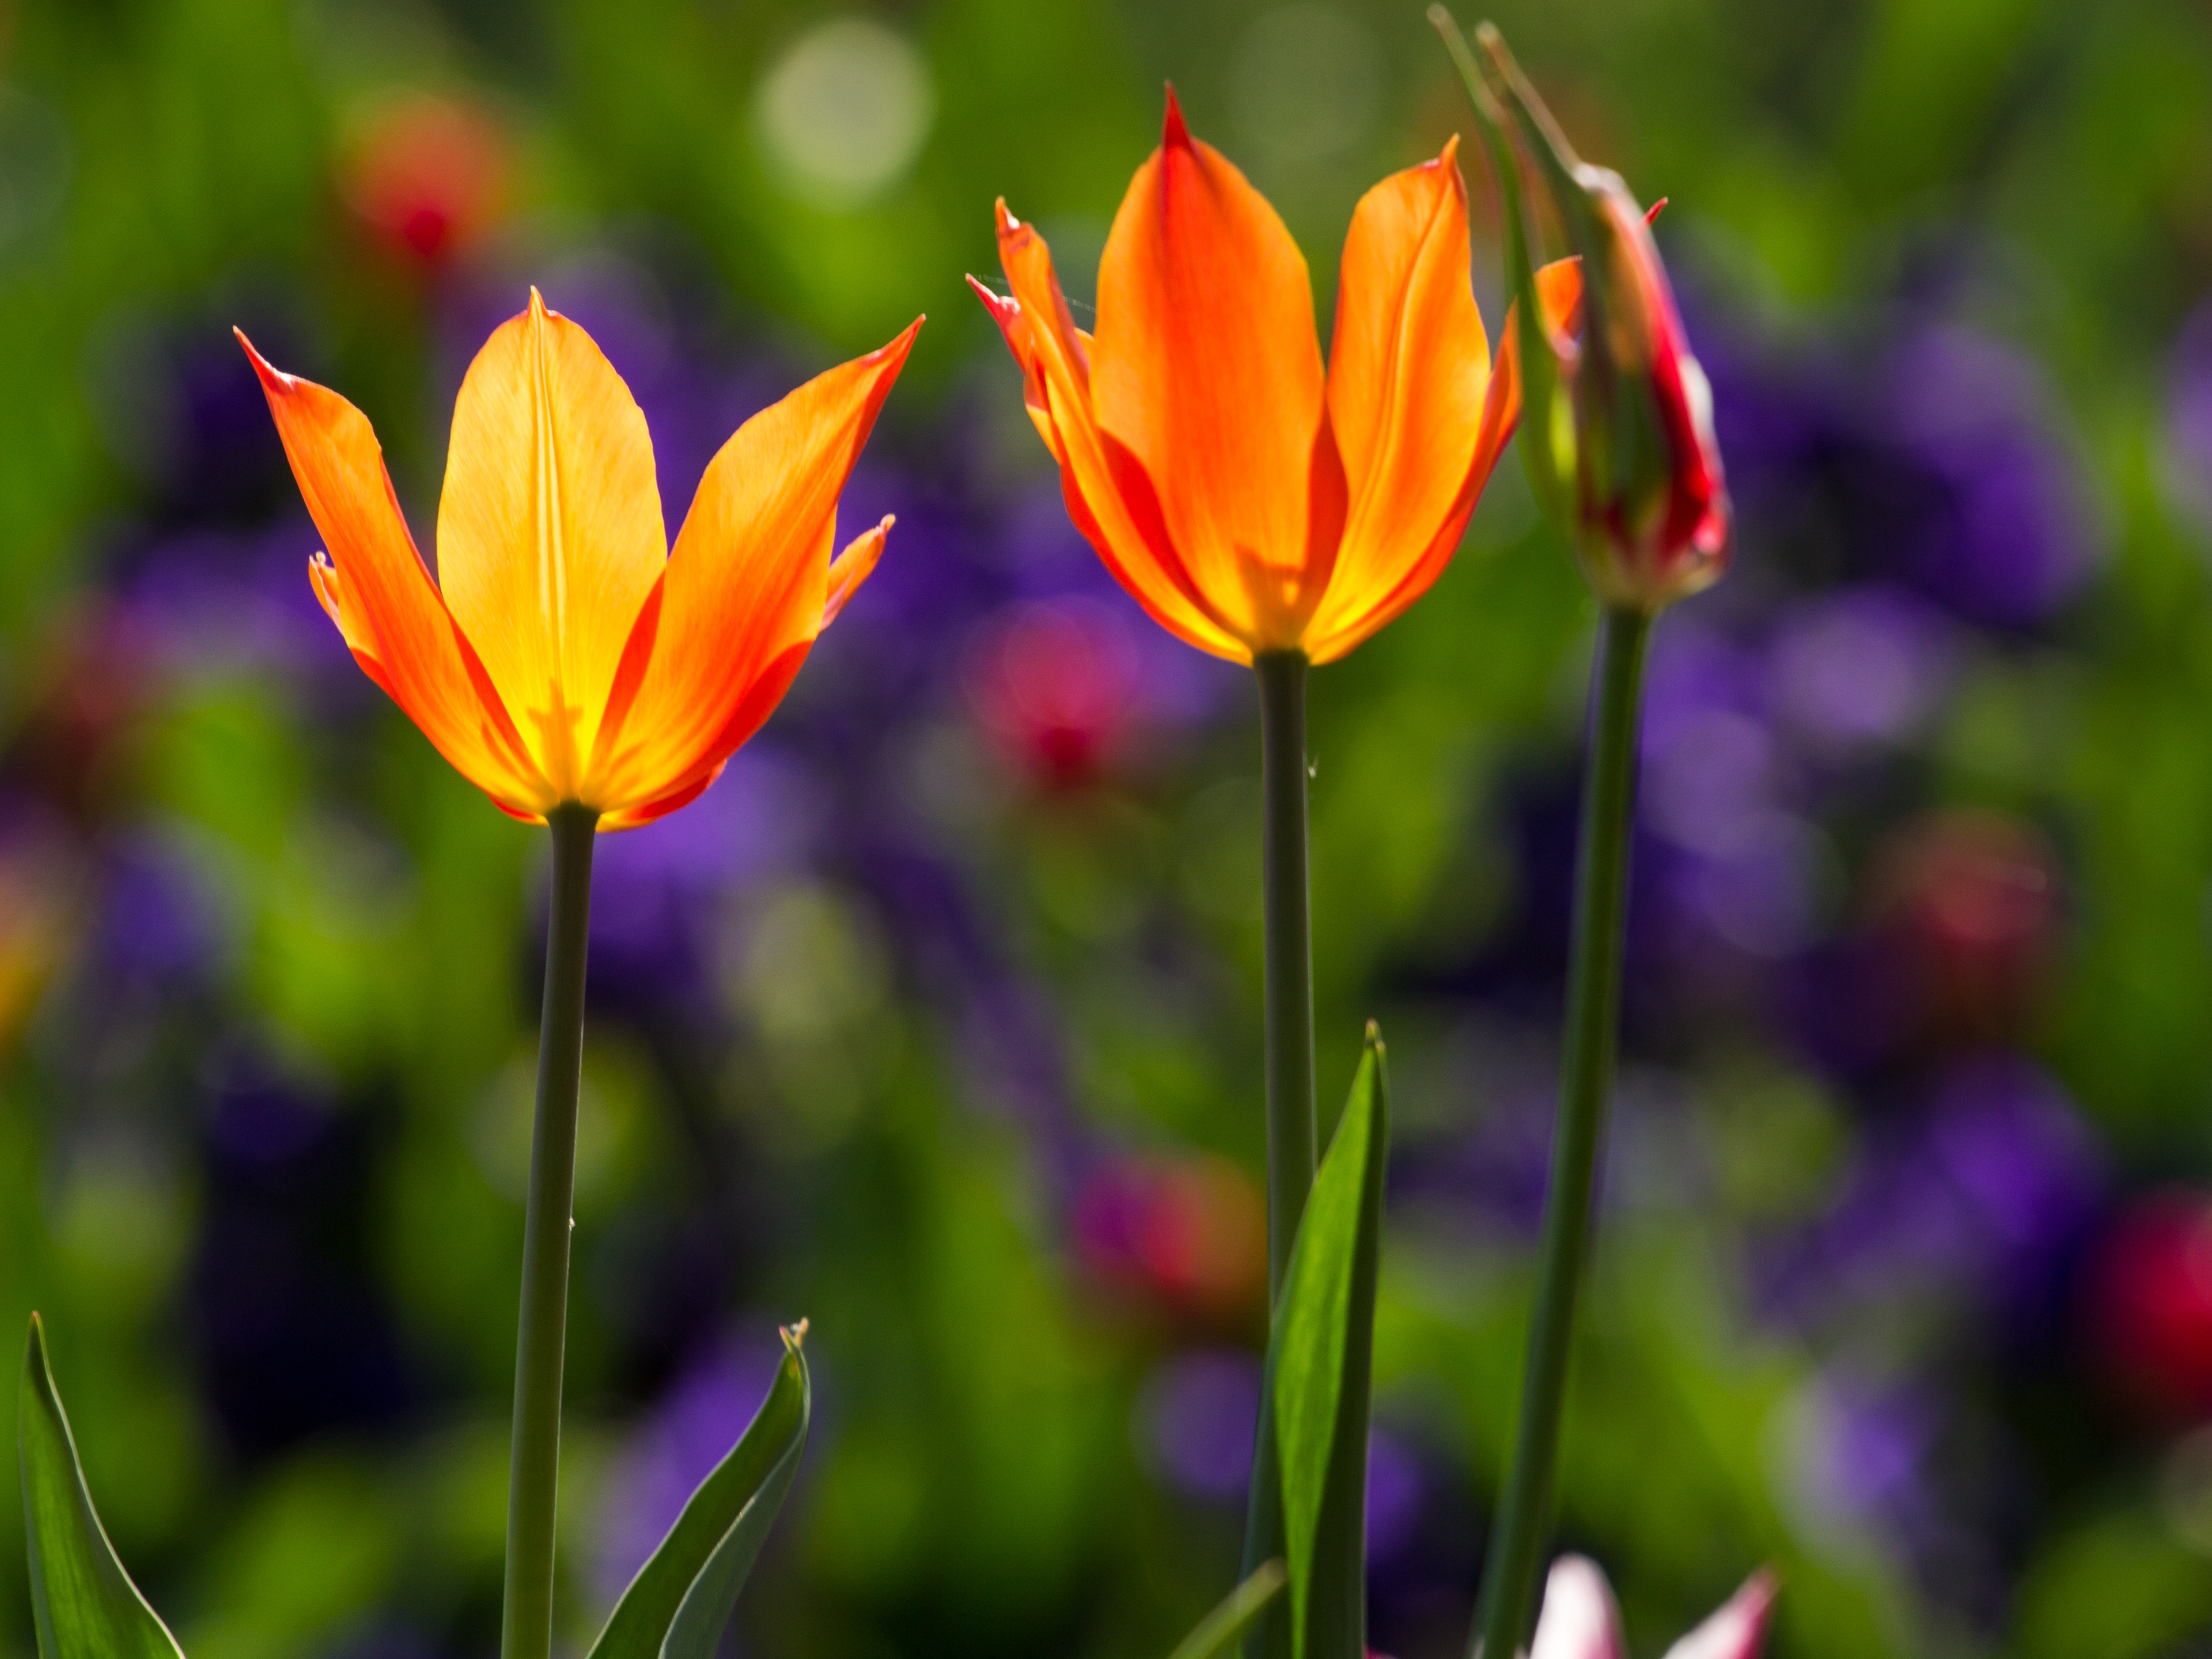
nature, light, plant, field, meadow, flower, petal, spring, macro, botany, colorful, flora, wildflower, flowers, tulips, crocus, macro photography, flowering plant, plant stem, land plant, iris family